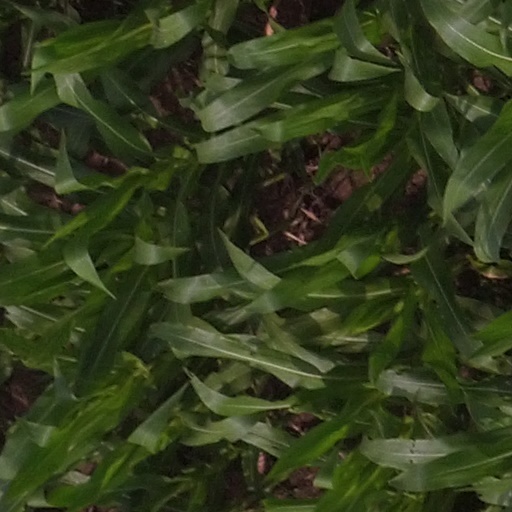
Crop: maize; corn